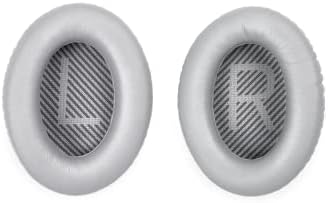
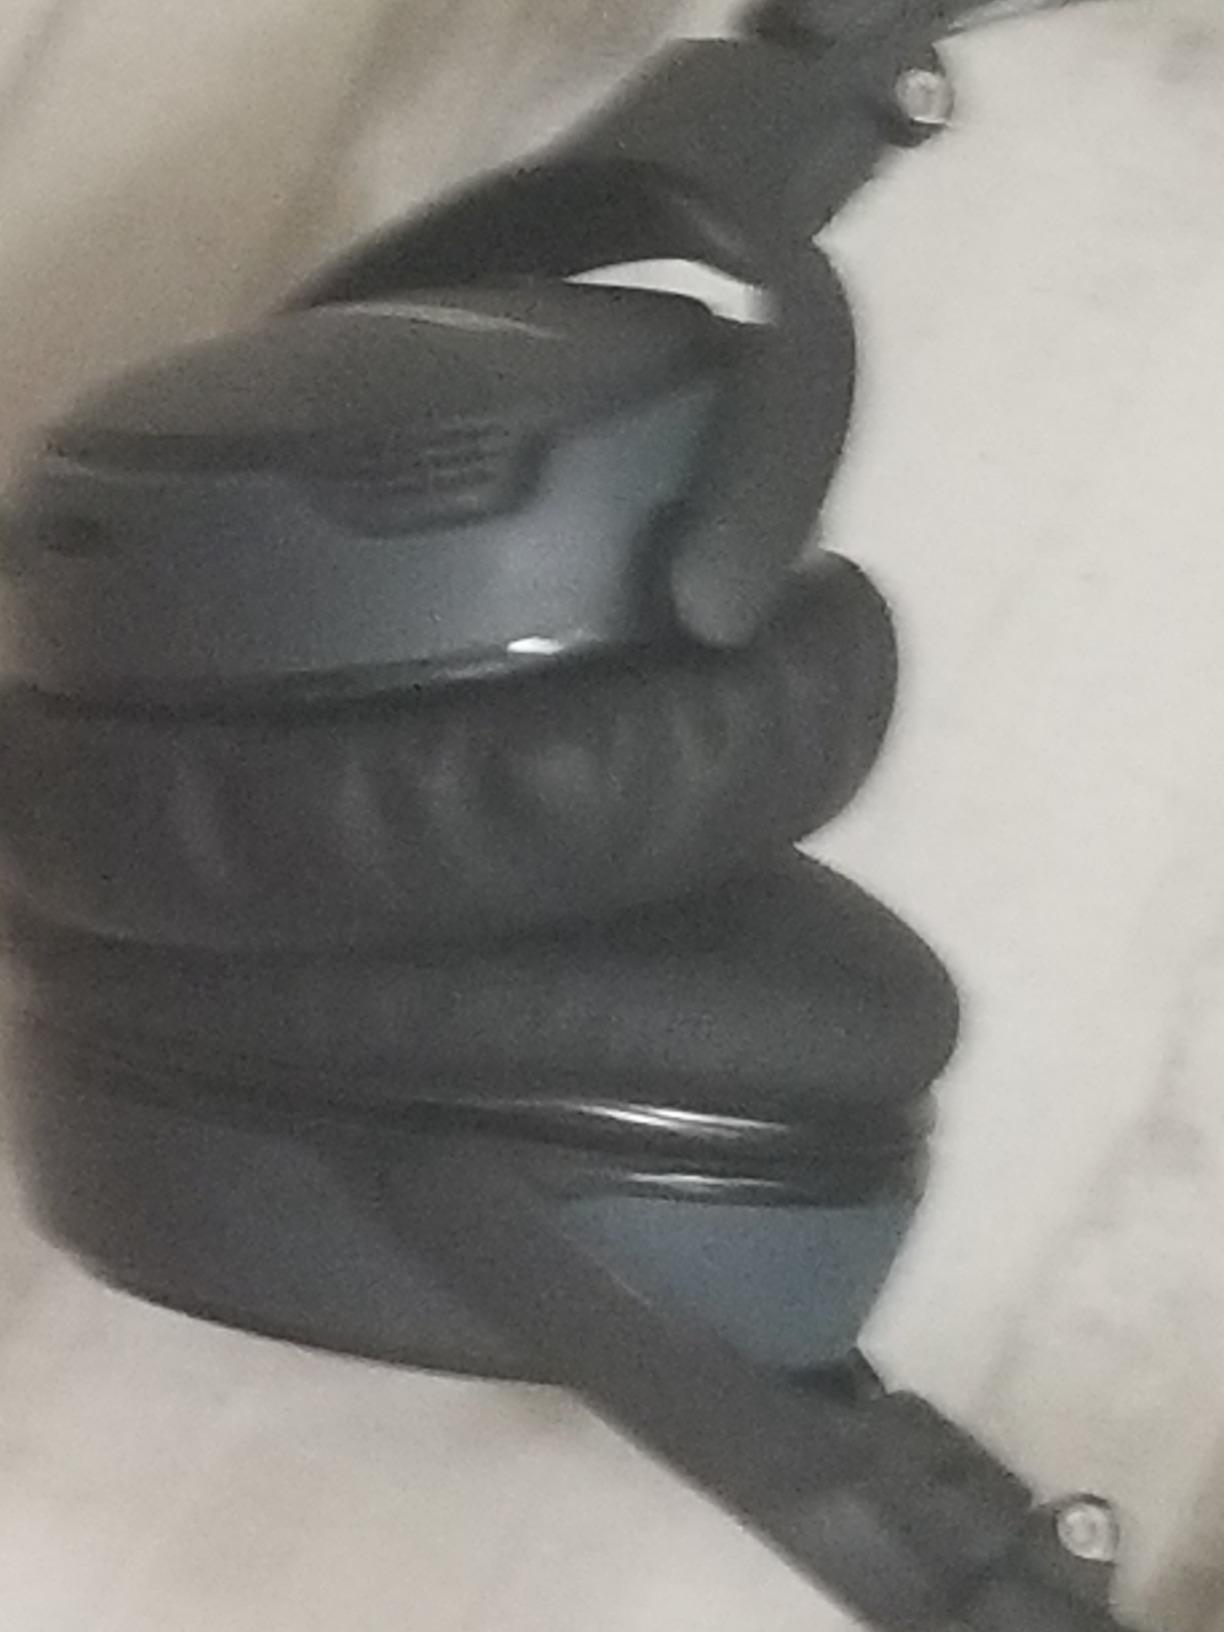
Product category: headphones
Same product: no